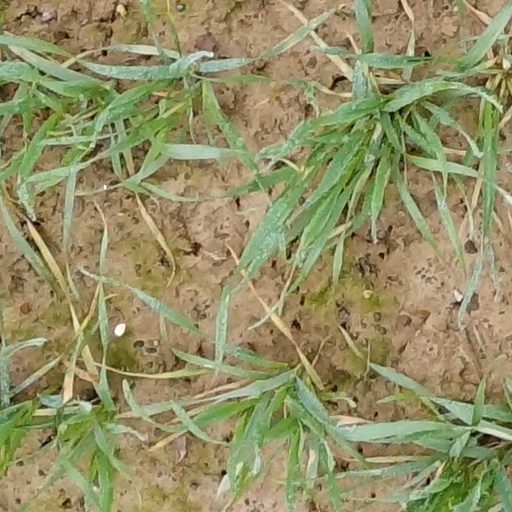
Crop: wheat